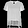
Label: Shirt